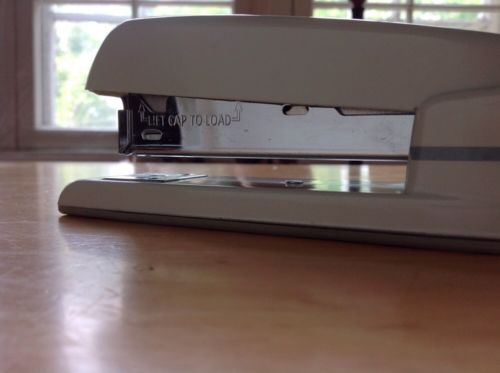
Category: stapler